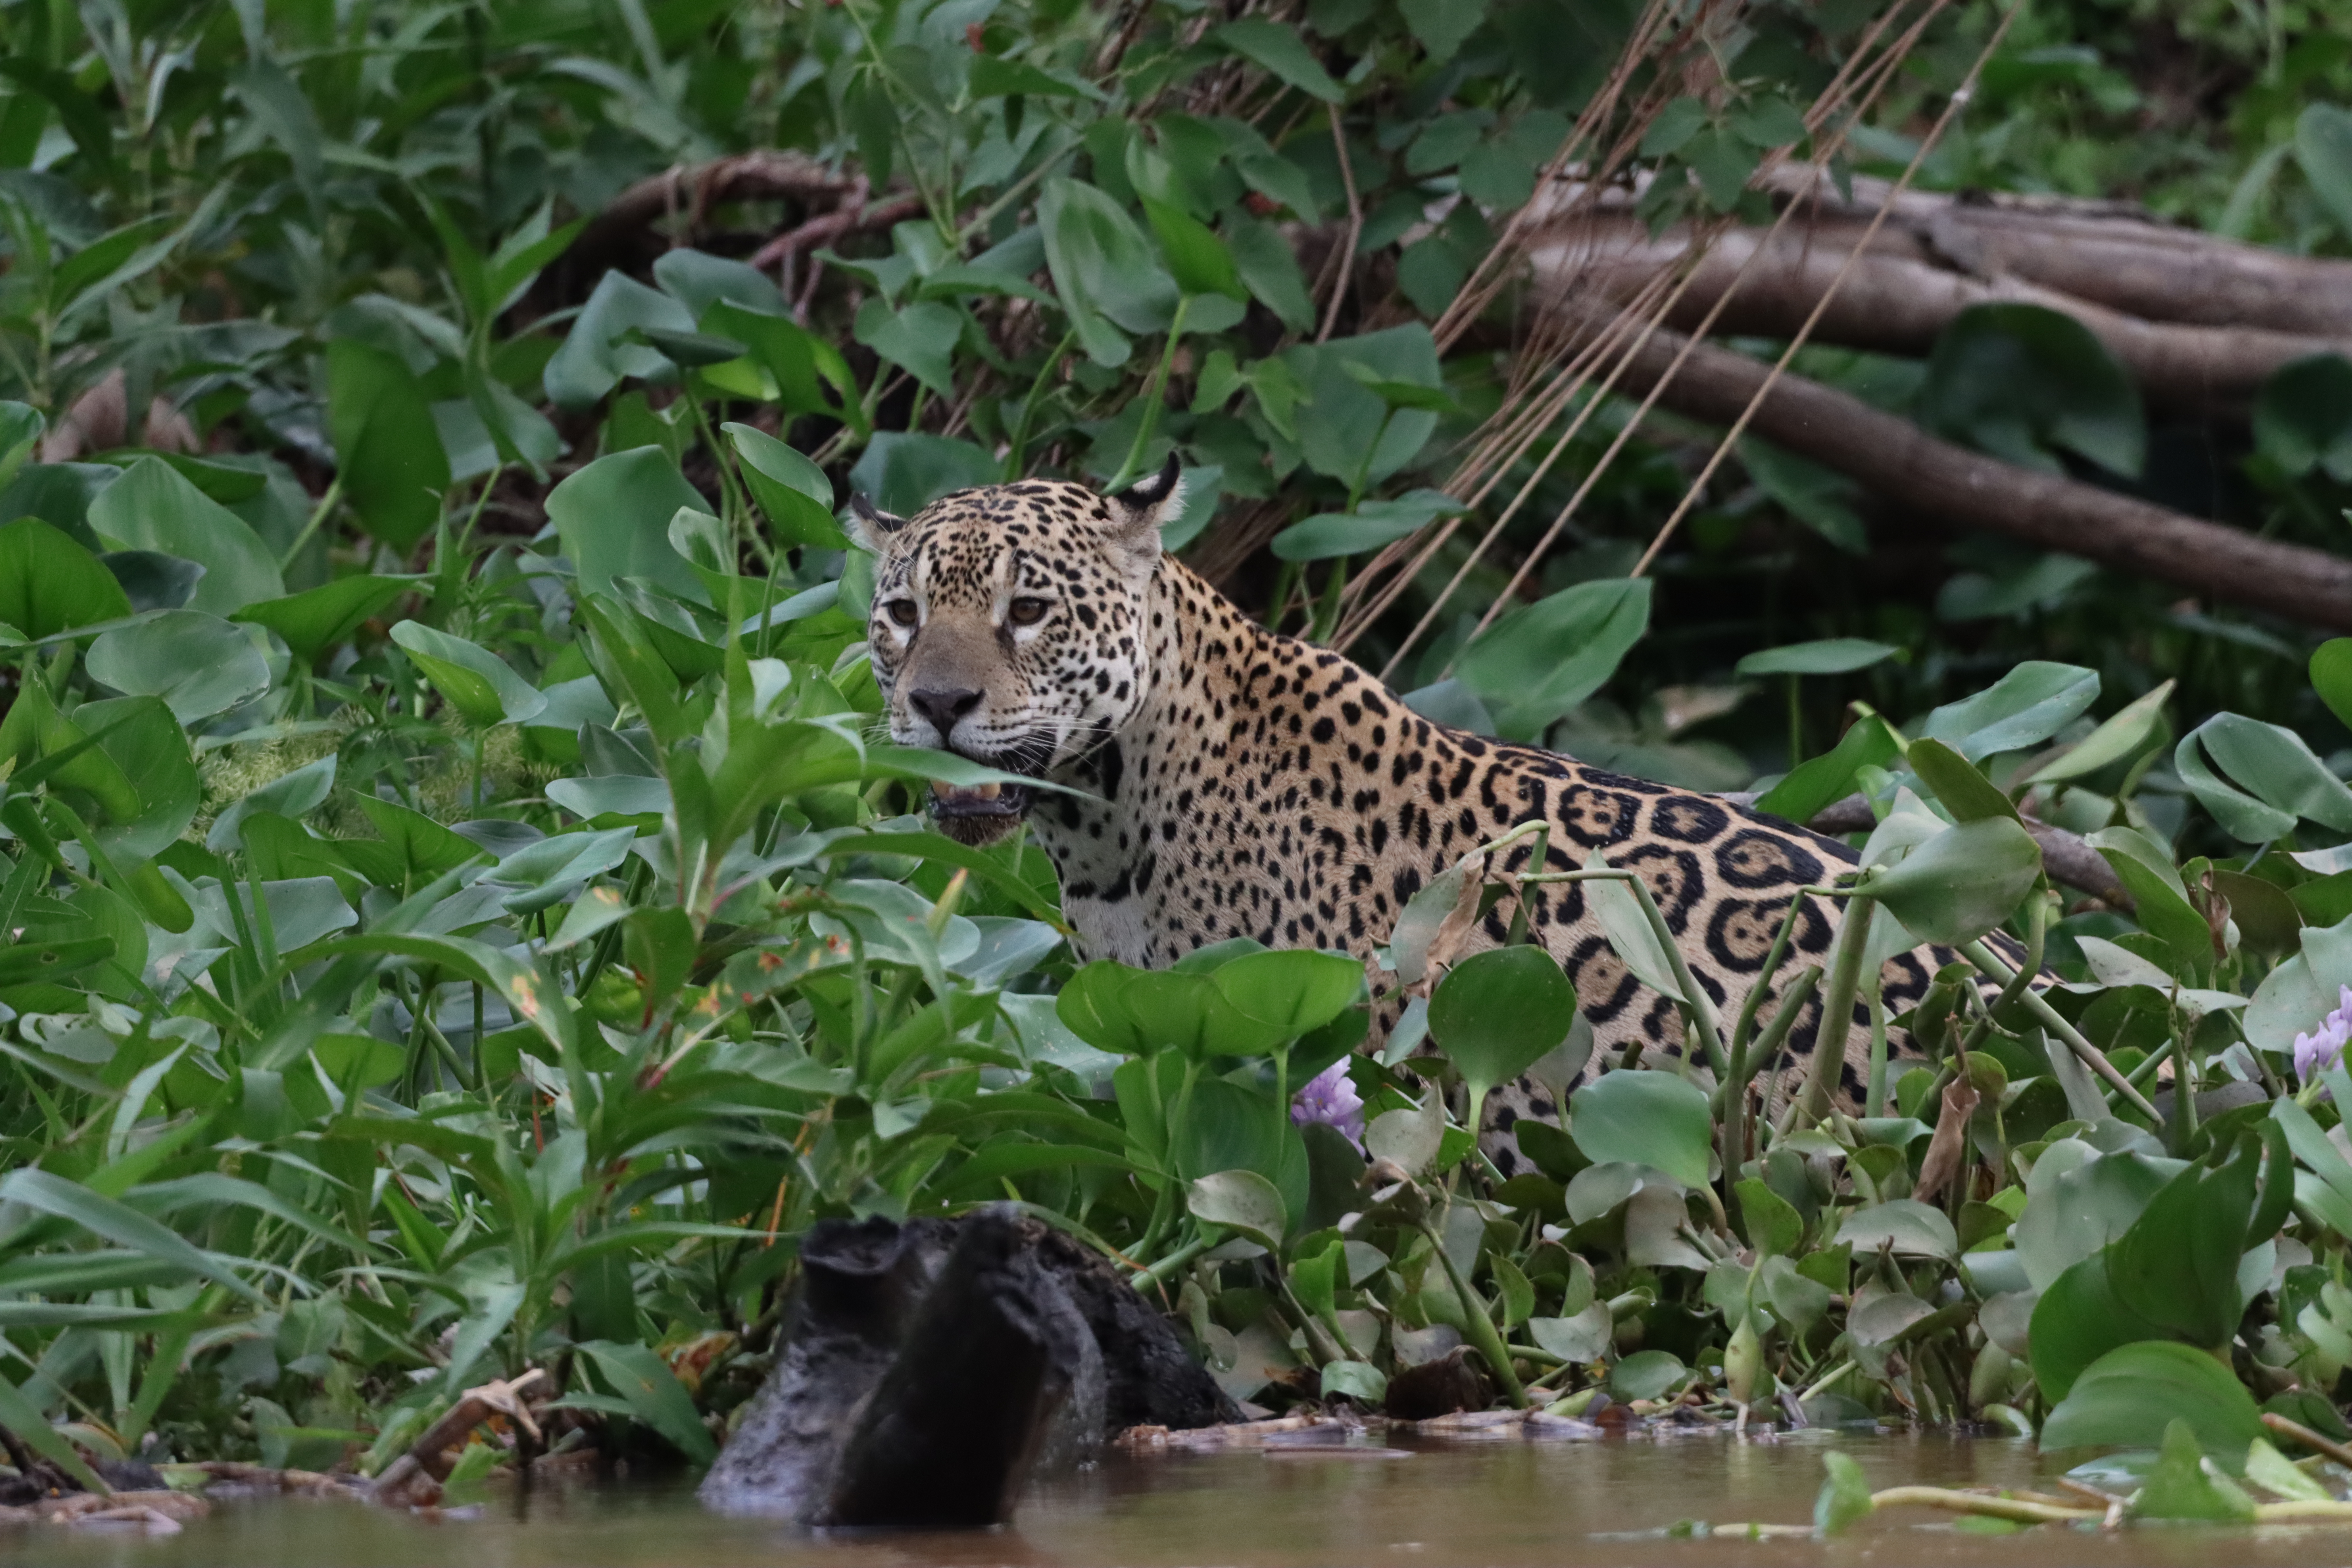
Jaguar: Marcela